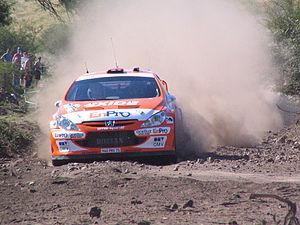
Le rallye d'Argentine est une course automobile sur terre désignée sous ce nom en 1980 pour son admission effective en WRC. Sa première édition porte en fait le nom de Rally Codasur en 1979. Le manufacturier Marlboro prend pied comme sponsor de 1983 à 1988, YPF est le principal soutien financier de 1991 à 1995, et Philips apparaît en 2012-13. Pour l'heure, les laboratoires argentins Xion sont le partenaire de l'épreuve, qui est la seule sudaméricaine inscrite dans la durée en WRC.